Brad Paisley

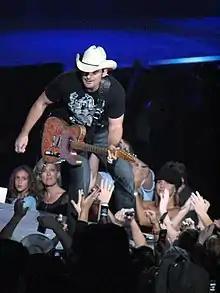
Paisley performing live in Providence, Rhode Island, September 27, 2008

On September 21, 2011, Mailboat Records released "", a double-CD telling Mark Twain's life in spoken word and song, including a new song by Paisley titled "Huck Finn Blues". Paisley's website announced that he was a fan of Twain, prompting his collaboration on the project with Clint Eastwood, Jimmy Buffett, Sheryl Crow, Vince Gill, and others. On October 19, 2011, Paisley made a voice cameo as various background characters in the "South Park" episode "Bass to Mouth".